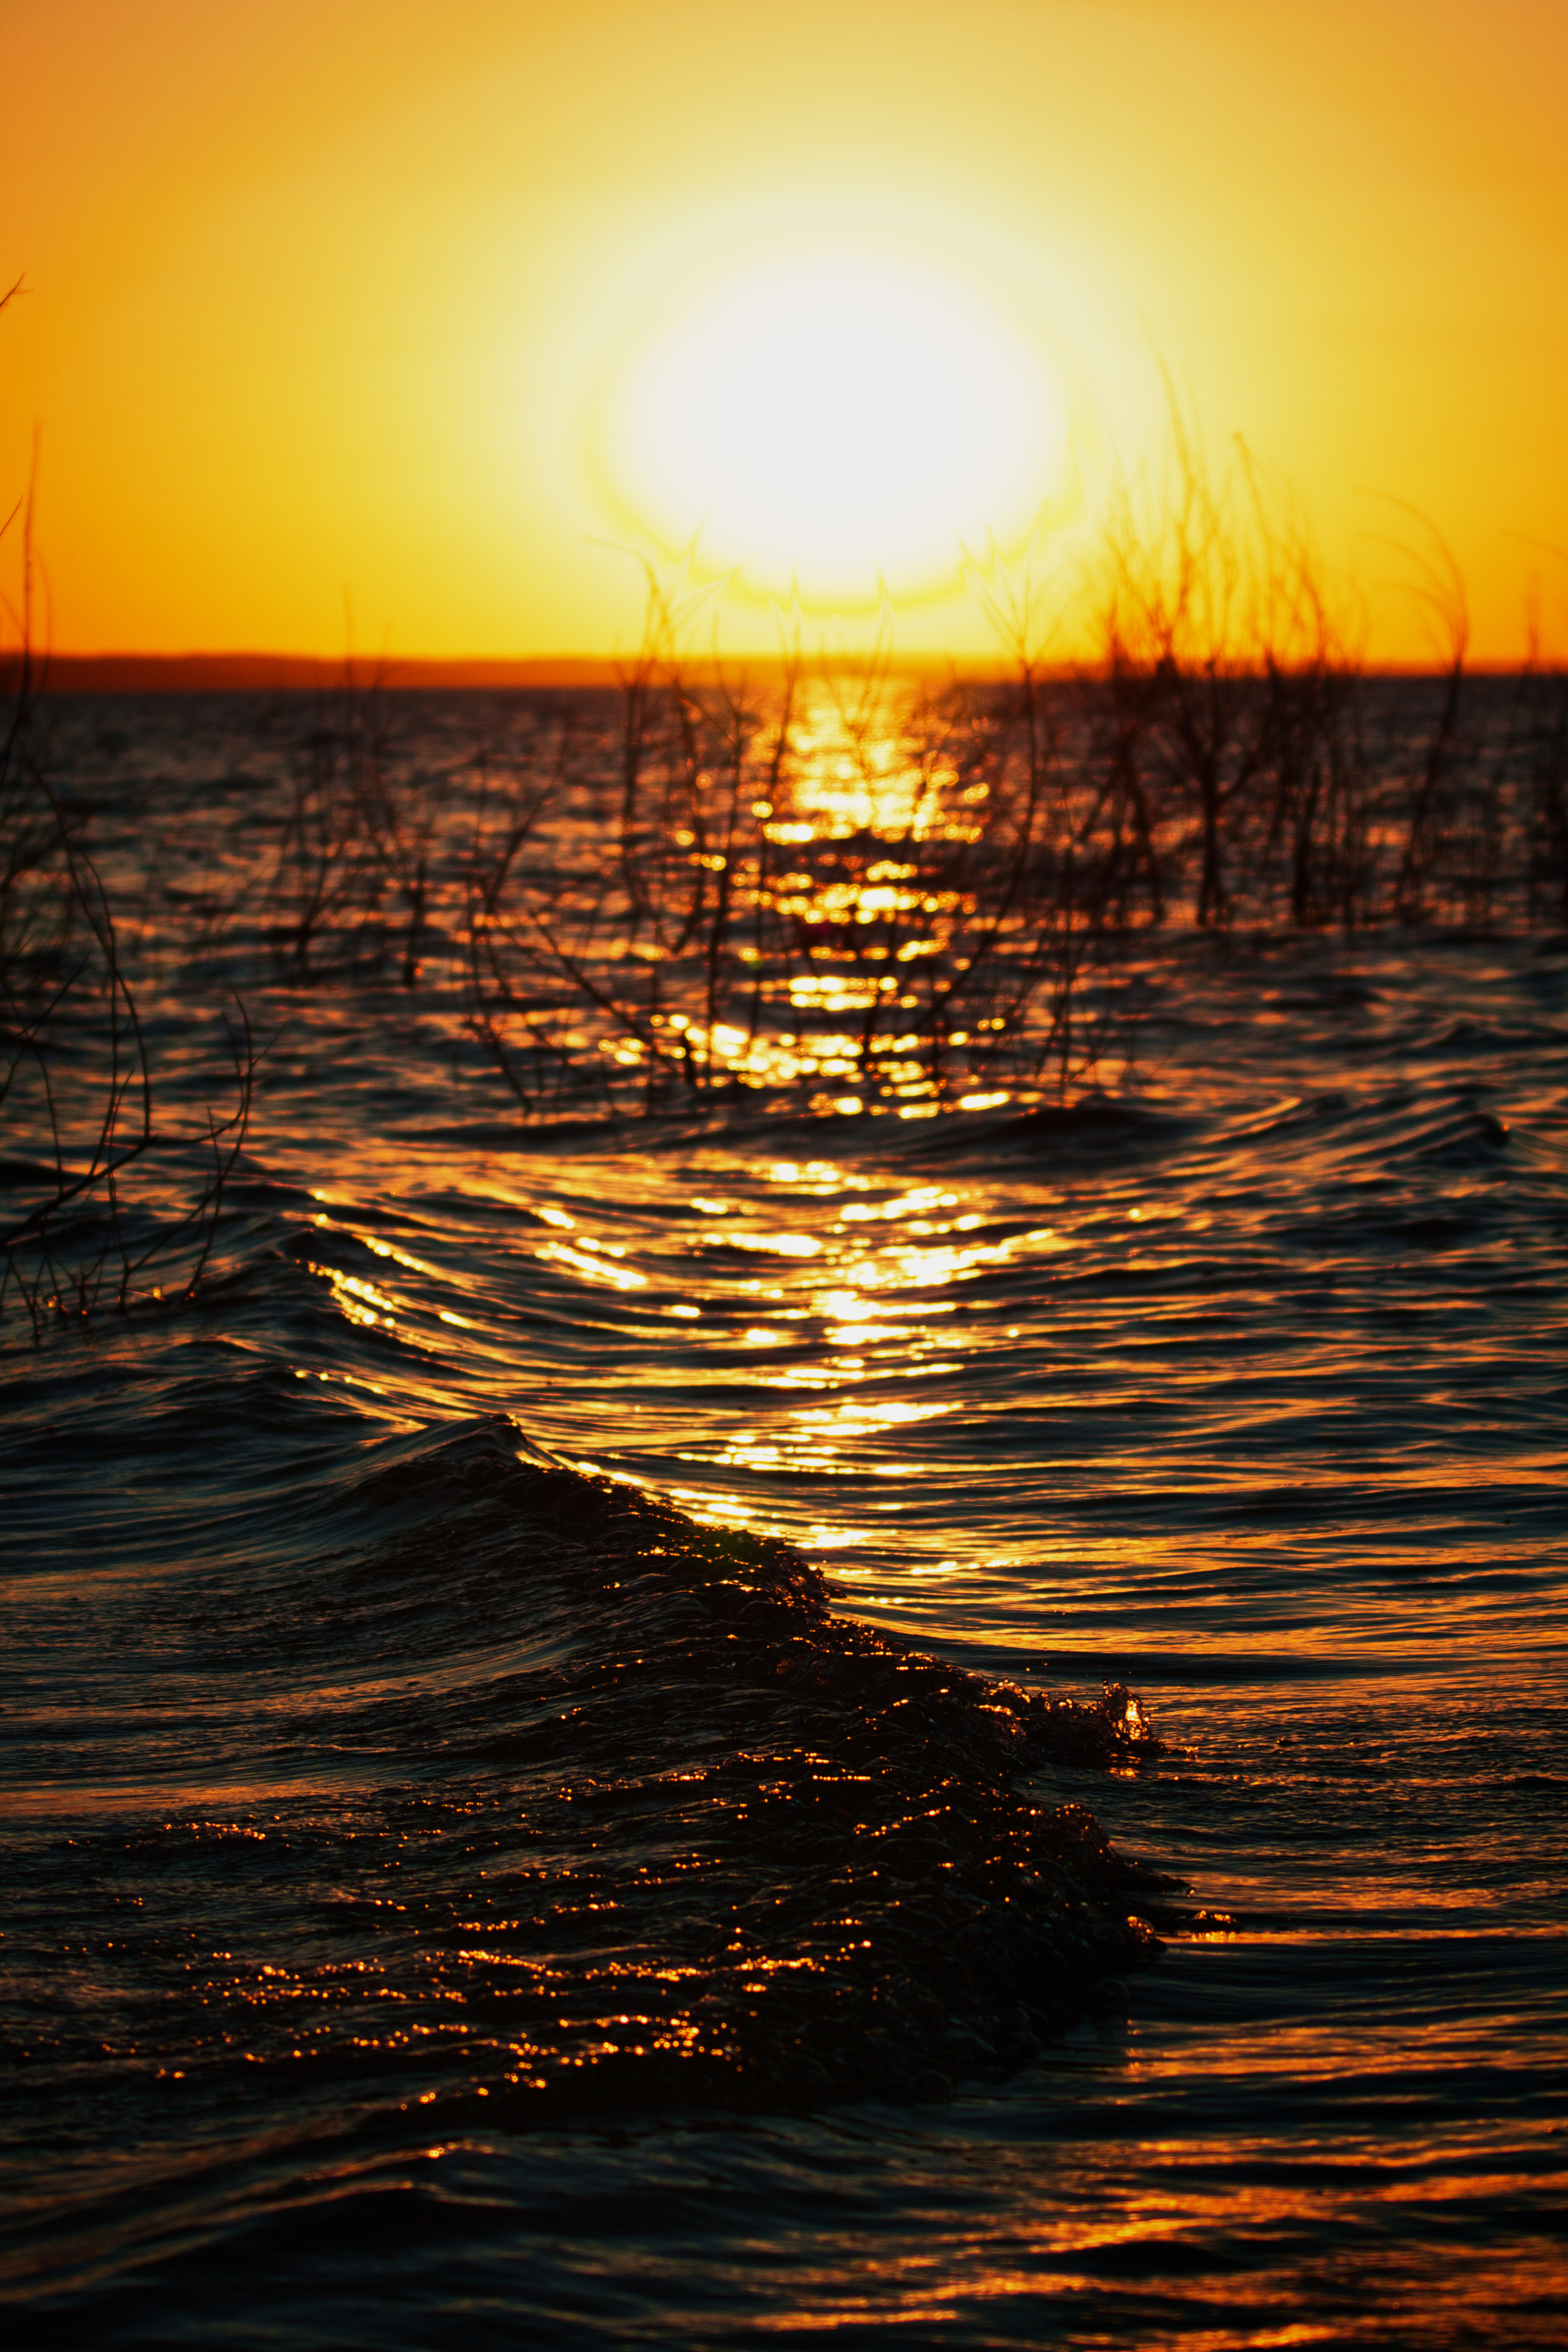
landscape, sea, water, nature, ocean, horizon, silhouette, light, sun, sunrise, sunset, sunlight, morning, wave, lake, wet, dawn, atmosphere, dusk, evening, reflection, natural, canon, shadow, colorful, eos, gold, cool, epic, 7d, nebraska, canon70210, afterglow, maccaughny